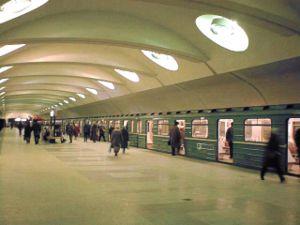
Le métro de Moscou est le principal système de transport en commun de la capitale russe Moscou. Composé de quatorze lignes d'une longueur totale de 365 km et comprenant 232 stations il transporte en moyenne 6,25 millions de passagers par jour ce qui en fait le métro le plus fréquenté d'Europe.
Les 81 717/714 sont des rames de métro construites par la société Metrowagonmash pour plusieurs réseaux de l'Union Soviétique, telles que Moscou, Budapest, Varsovie, Kharkiv, Kiev, Bakou, Tbilissi et Tachkent.